Society of American Florists

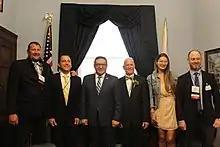
Society of American Florists with Salud Carbajal in 2020.

SAF offers florists a number of professional development programs and related events that provide education and networking opportunities. SAF holds an annual convention that lasts several days and includes educational programs covering various aspects of the floral industry. Each year in March the SAF [political action committee] arranges for members come to Washington, U.S. to learn more about the state of the industry and lobby on behalf of relevant issues.